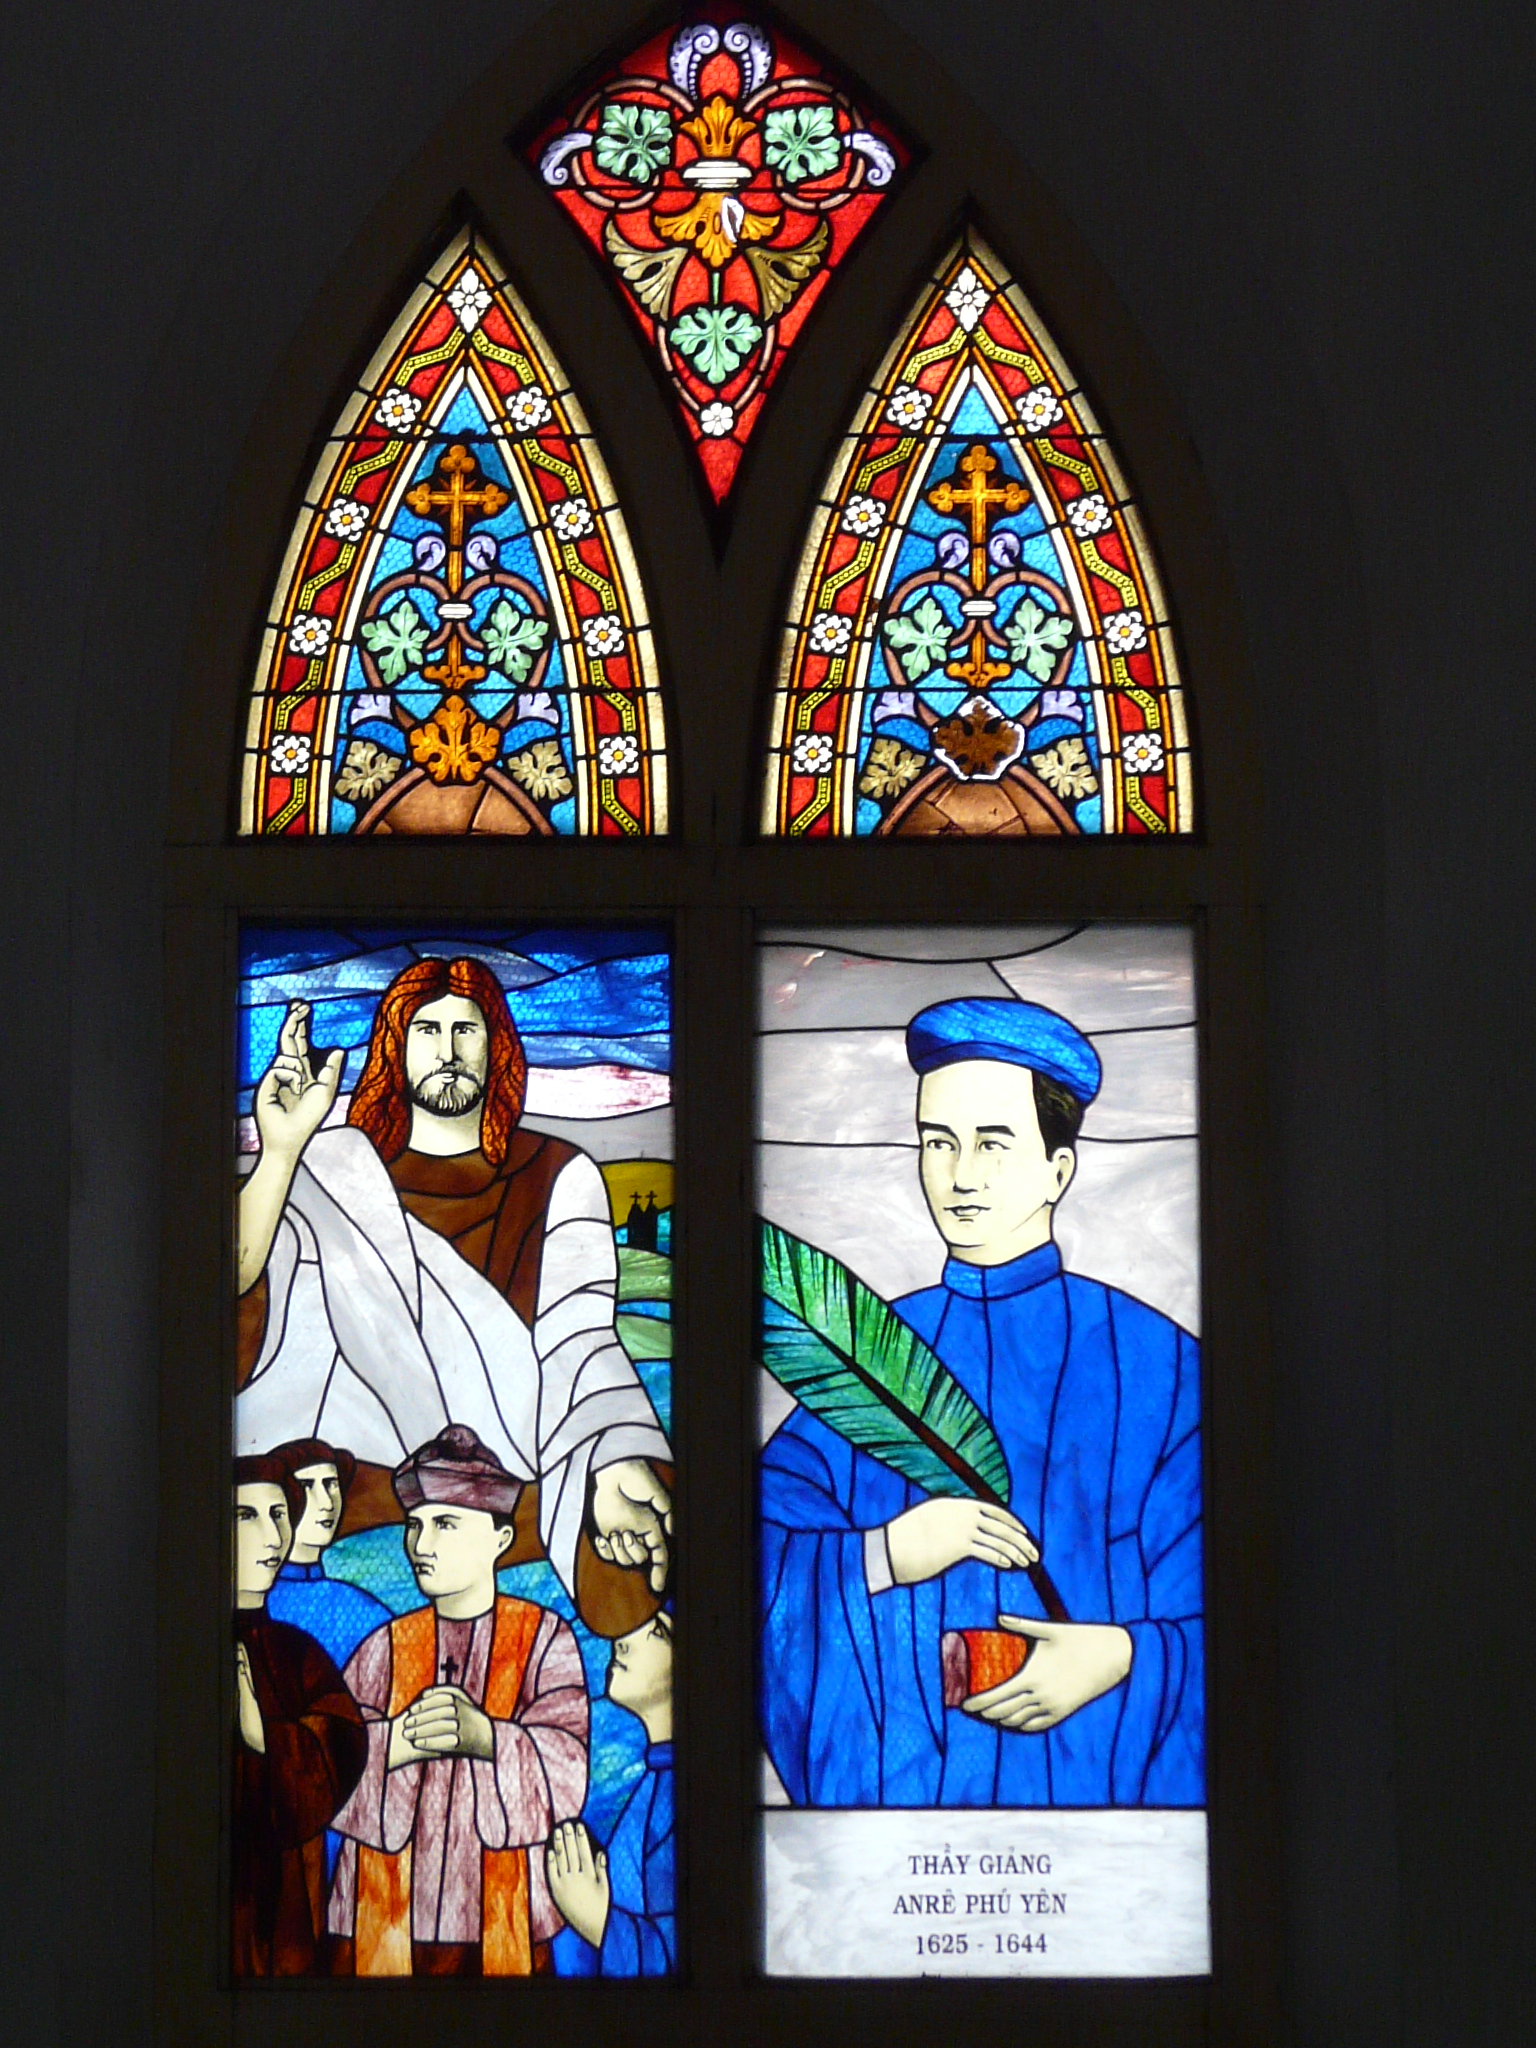
user: text: Người đàn ông ở ô kính bên phải mặc áo màu gì?
assistant: text: Xanh dương

user: text: Có bao nhiêu ô cửa kính màu hình vòm ở phần trên của bức tranh?
assistant: text: Ba

user: text: Người đàn ông cầm cành lá và cuốn sách ở ô kính bên phải là ai?
assistant: text: Anrê Phú Yên

user: text: Chiếc lá màu xanh mà Anrê Phú Yên đang cầm tượng trưng cho điều gì trong bối cảnh Kitô giáo?
assistant: text: Tử đạo

user: text: Chúa Giêsu trong bức tranh đang làm gì, và Thầy Giảng Anrê Phú Yên (1625-1644) được thể hiện với những vật dụng nào, chúng có ý nghĩa gì?
assistant: text: Chúa Giêsu đang ban phước lành. Thầy Giảng Anrê Phú Yên được thể hiện với một cành lá cọ và một cuốn sách; cành lá cọ tượng trưng cho sự tử đạo còn cuốn sách có thể tượng trưng cho Kinh Thánh hoặc giáo lý.